Gateway STEM High School

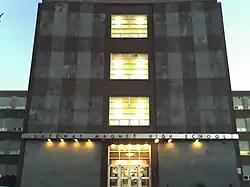
Entrance to Gateway STEM High School

Gateway STEM High School (formerly known as Gateway Institute of Technology) is a public magnet high school in St. Louis, Missouri, United States.